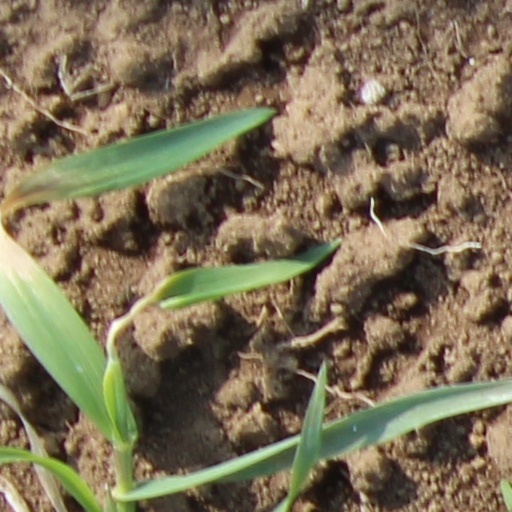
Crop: wheat